Fedor Vico

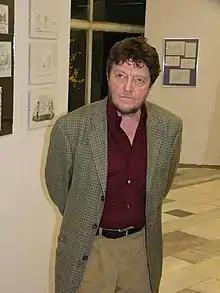
Vico in 2007

Fedor Vico was born on 9 November 1944, in the eastern Slovak village of Šapinec (today part of Okrúhle). He studied at the "Secondary School of Arts and Crafts" in Bratislava.